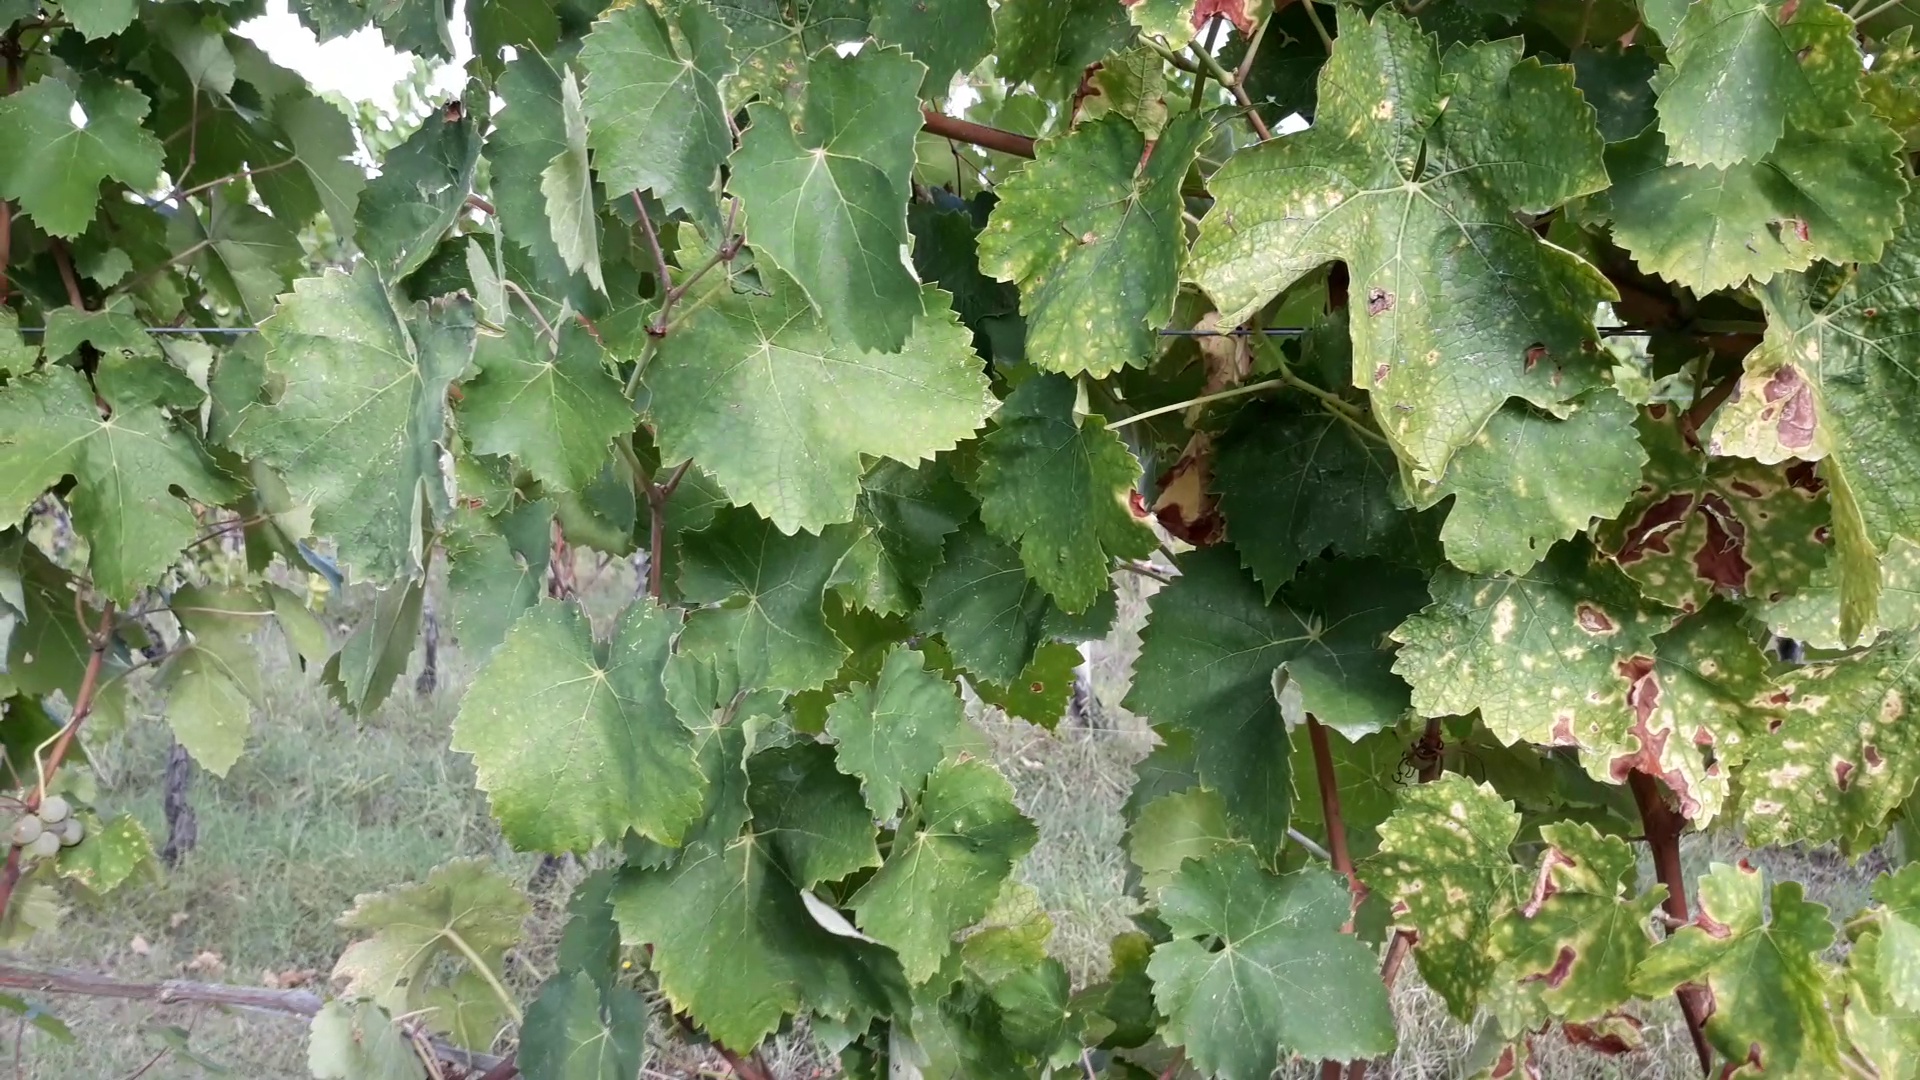
Label: esca